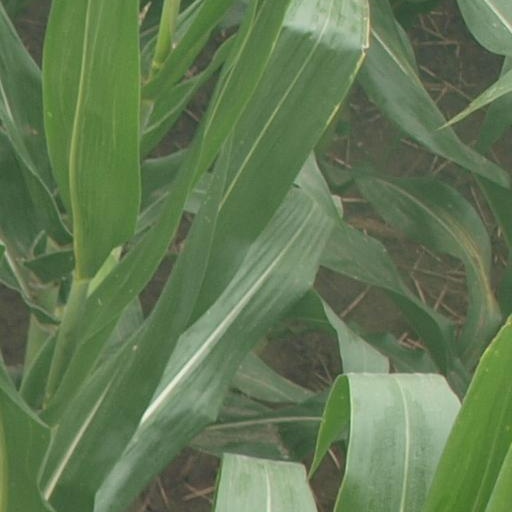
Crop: maize; corn